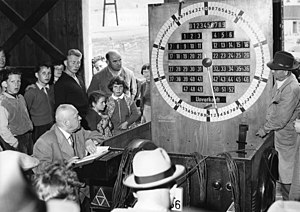
Hollandsk auktion
En hollandsk auktion i Tyskland hvor der sælges frugt, 1957
Hollandsk auktion er en auktion, hvor auktionarius udbyder varen til en høj pris og efterhånden sænker den.